Tom Kingsbury

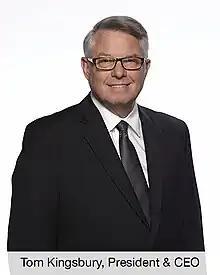
Tom Kingsbury

Thomas A. Kingsbury (born 1952) is an American businessman and executive. He was Chief Executive Officer of Kohl's from 2022-2025. He served on the Board of Directors of Kohl's since 2021. Tom was Chief Executive Officer and President of Burlington Stores, Inc. from 2008 to 2018. Kingsbury was appointed Chairman of the Board of Burlington Stores, Inc. in May 2014. Prior to joining Burlington Stores, Inc., Kingsbury served as Senior Executive Vice President- Information Services, E- Commerce, Marketing and Business Development of Kohl's Corporation from August 2006 to December 2008. Prior to joining Kohl's, Kingsbury served in various management positions with The May Department Stores Company, an operator of department store chains, commencing in 1976 and as President and Chief Executive Officer of the